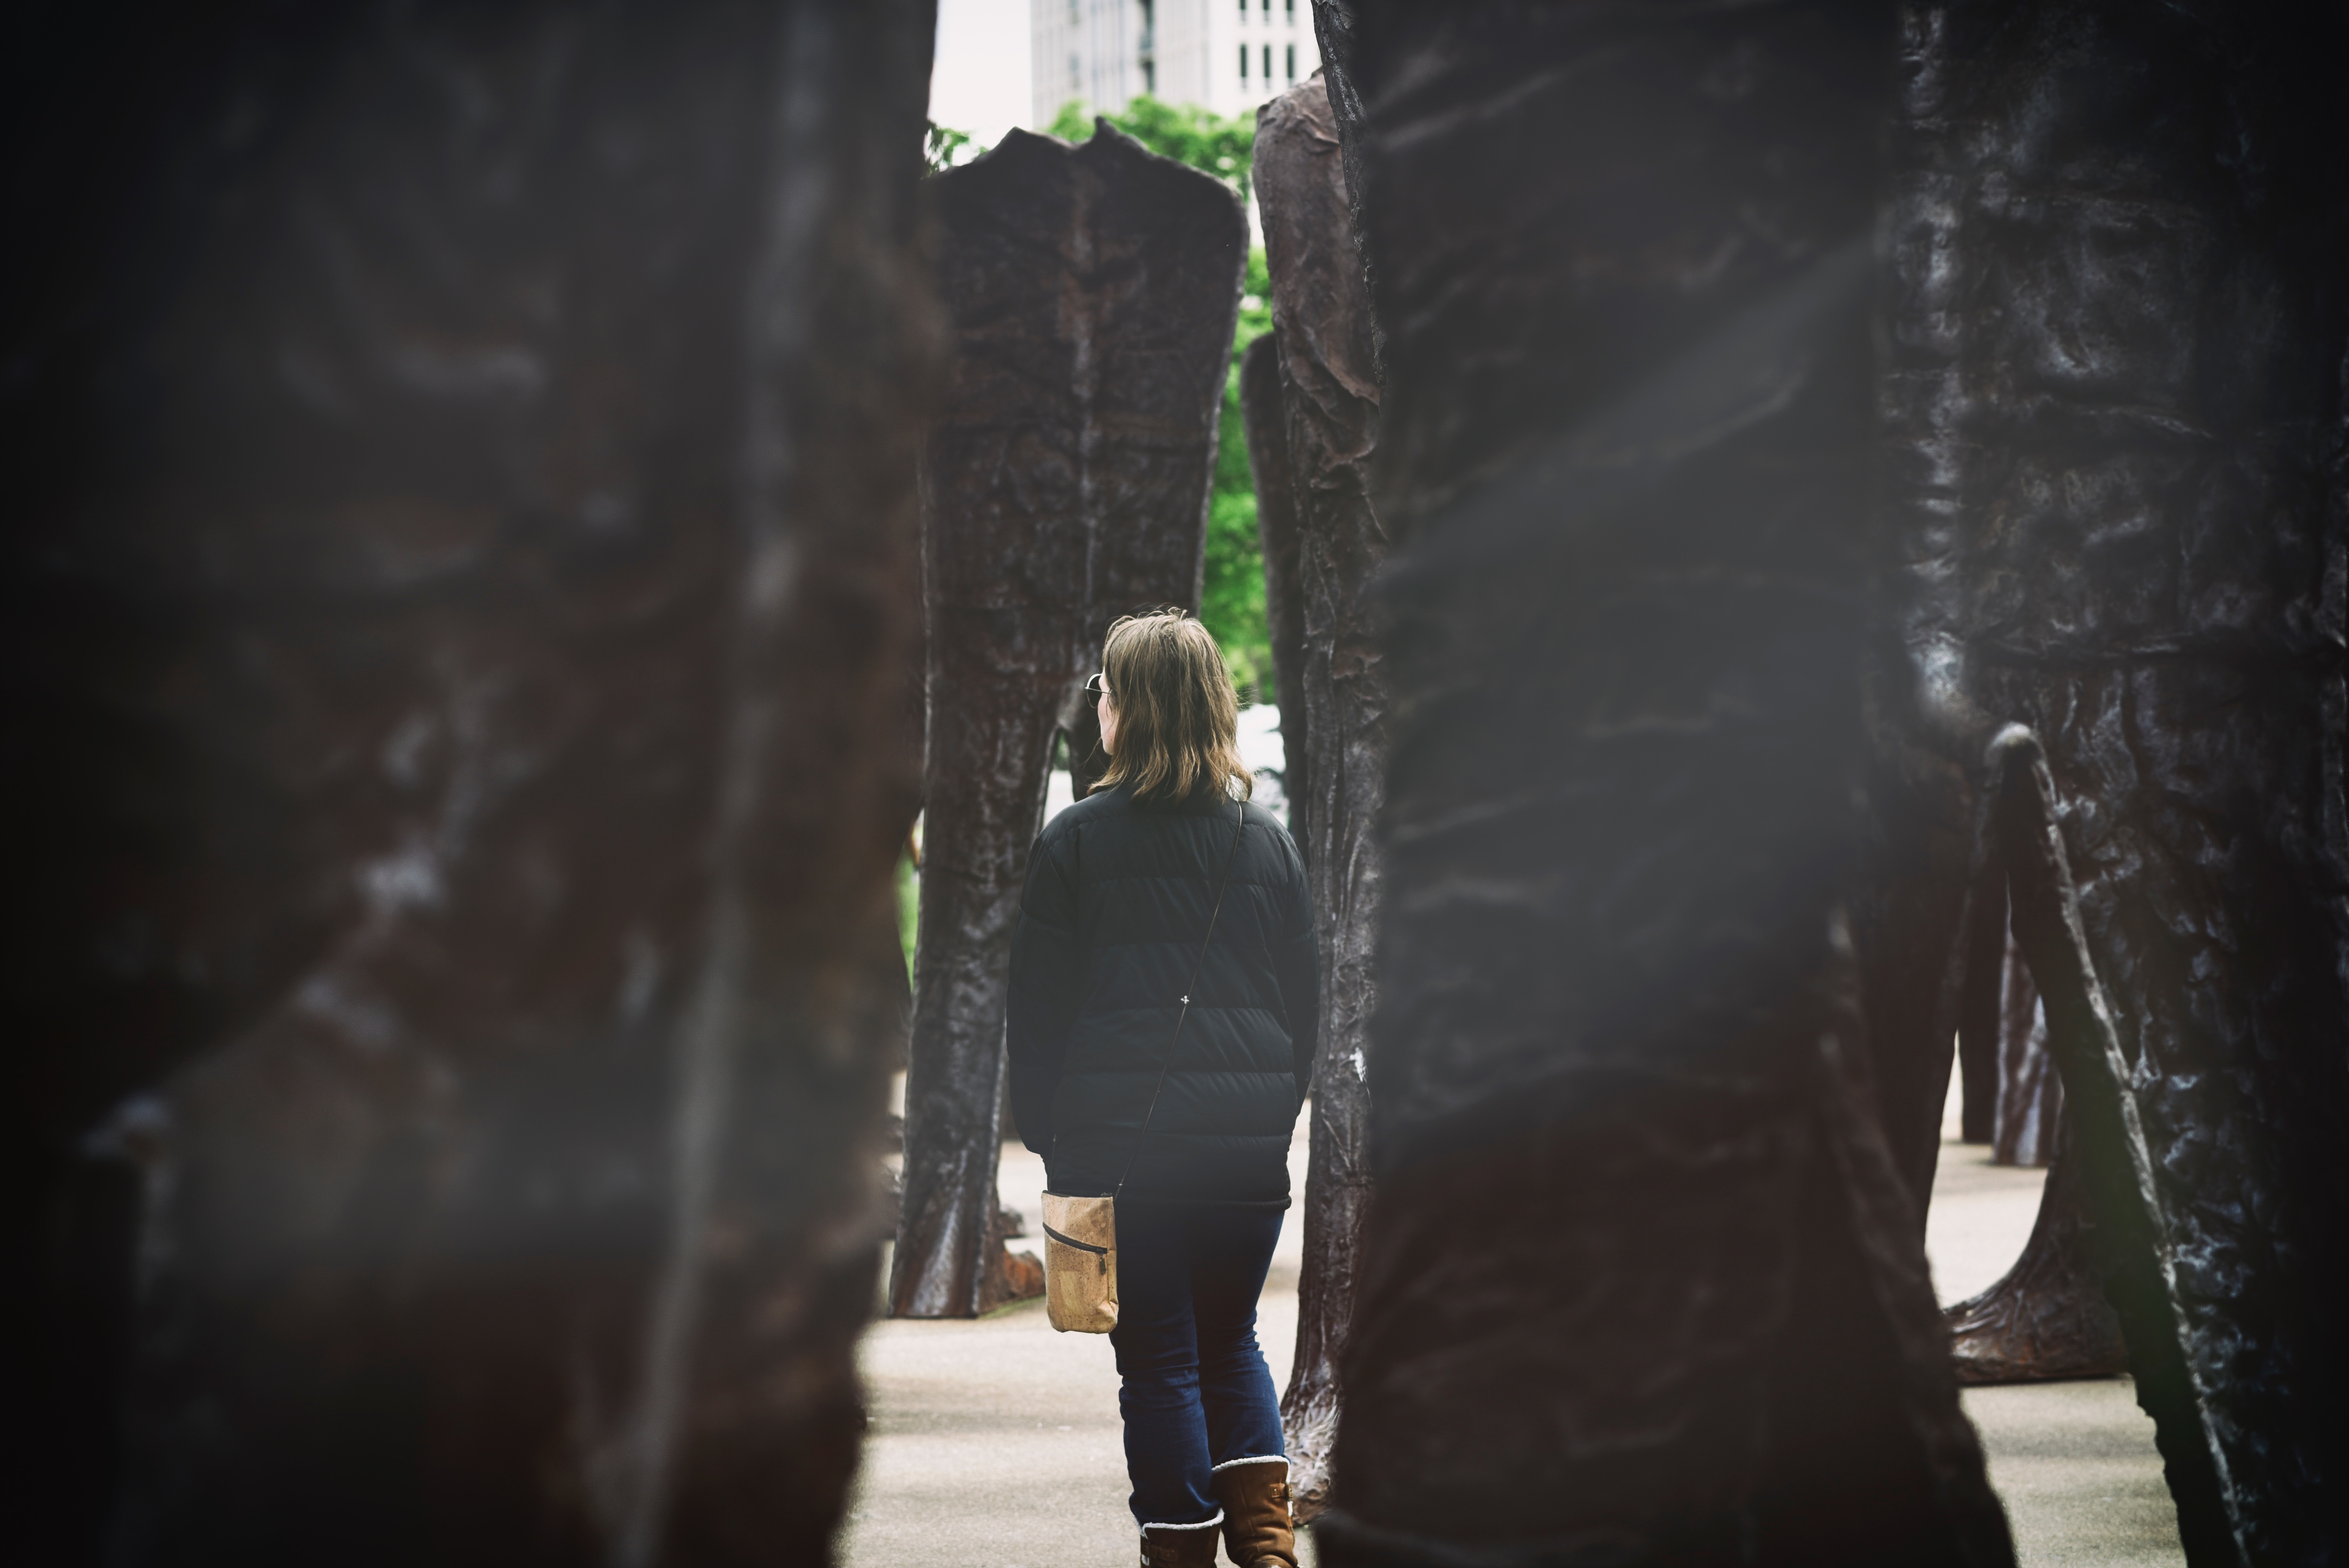
darkness, black, snapshot, image